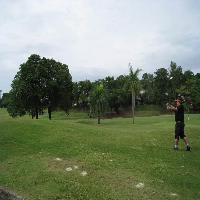
Weather: cloudy or overcast